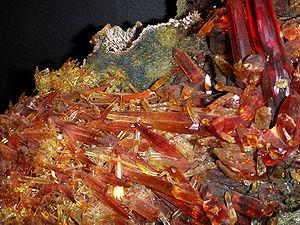
La zincite est un minéral, un corps chimique naturel, composé ionique de cations Zn et d'anions O, soit l'oxyde de zinc hexagonal, rouge et orange, de formule chimique ZnO ou parfois O.